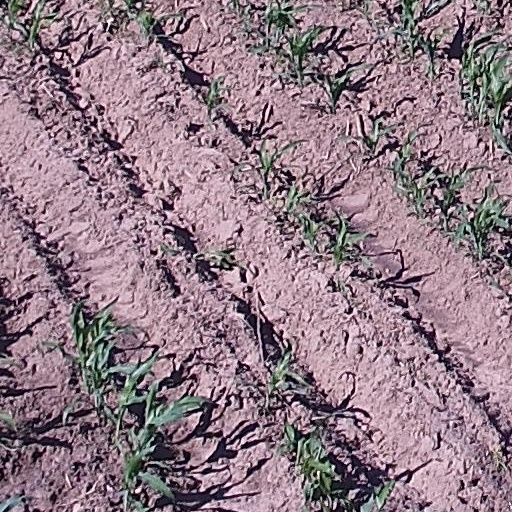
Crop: maize; corn